National Space Activities Commission

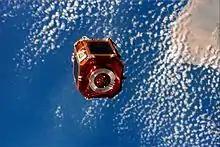
SAC-A view from the Space Shuttle

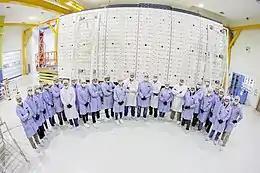
A SAOCOM SAR antenna.

On the other hand, the SAOCOM series involves the construction of two missions with an L-band full polarimetric Synthetic Aperture Radar (SAR) as main payload, with Belgium and Italian partnership.